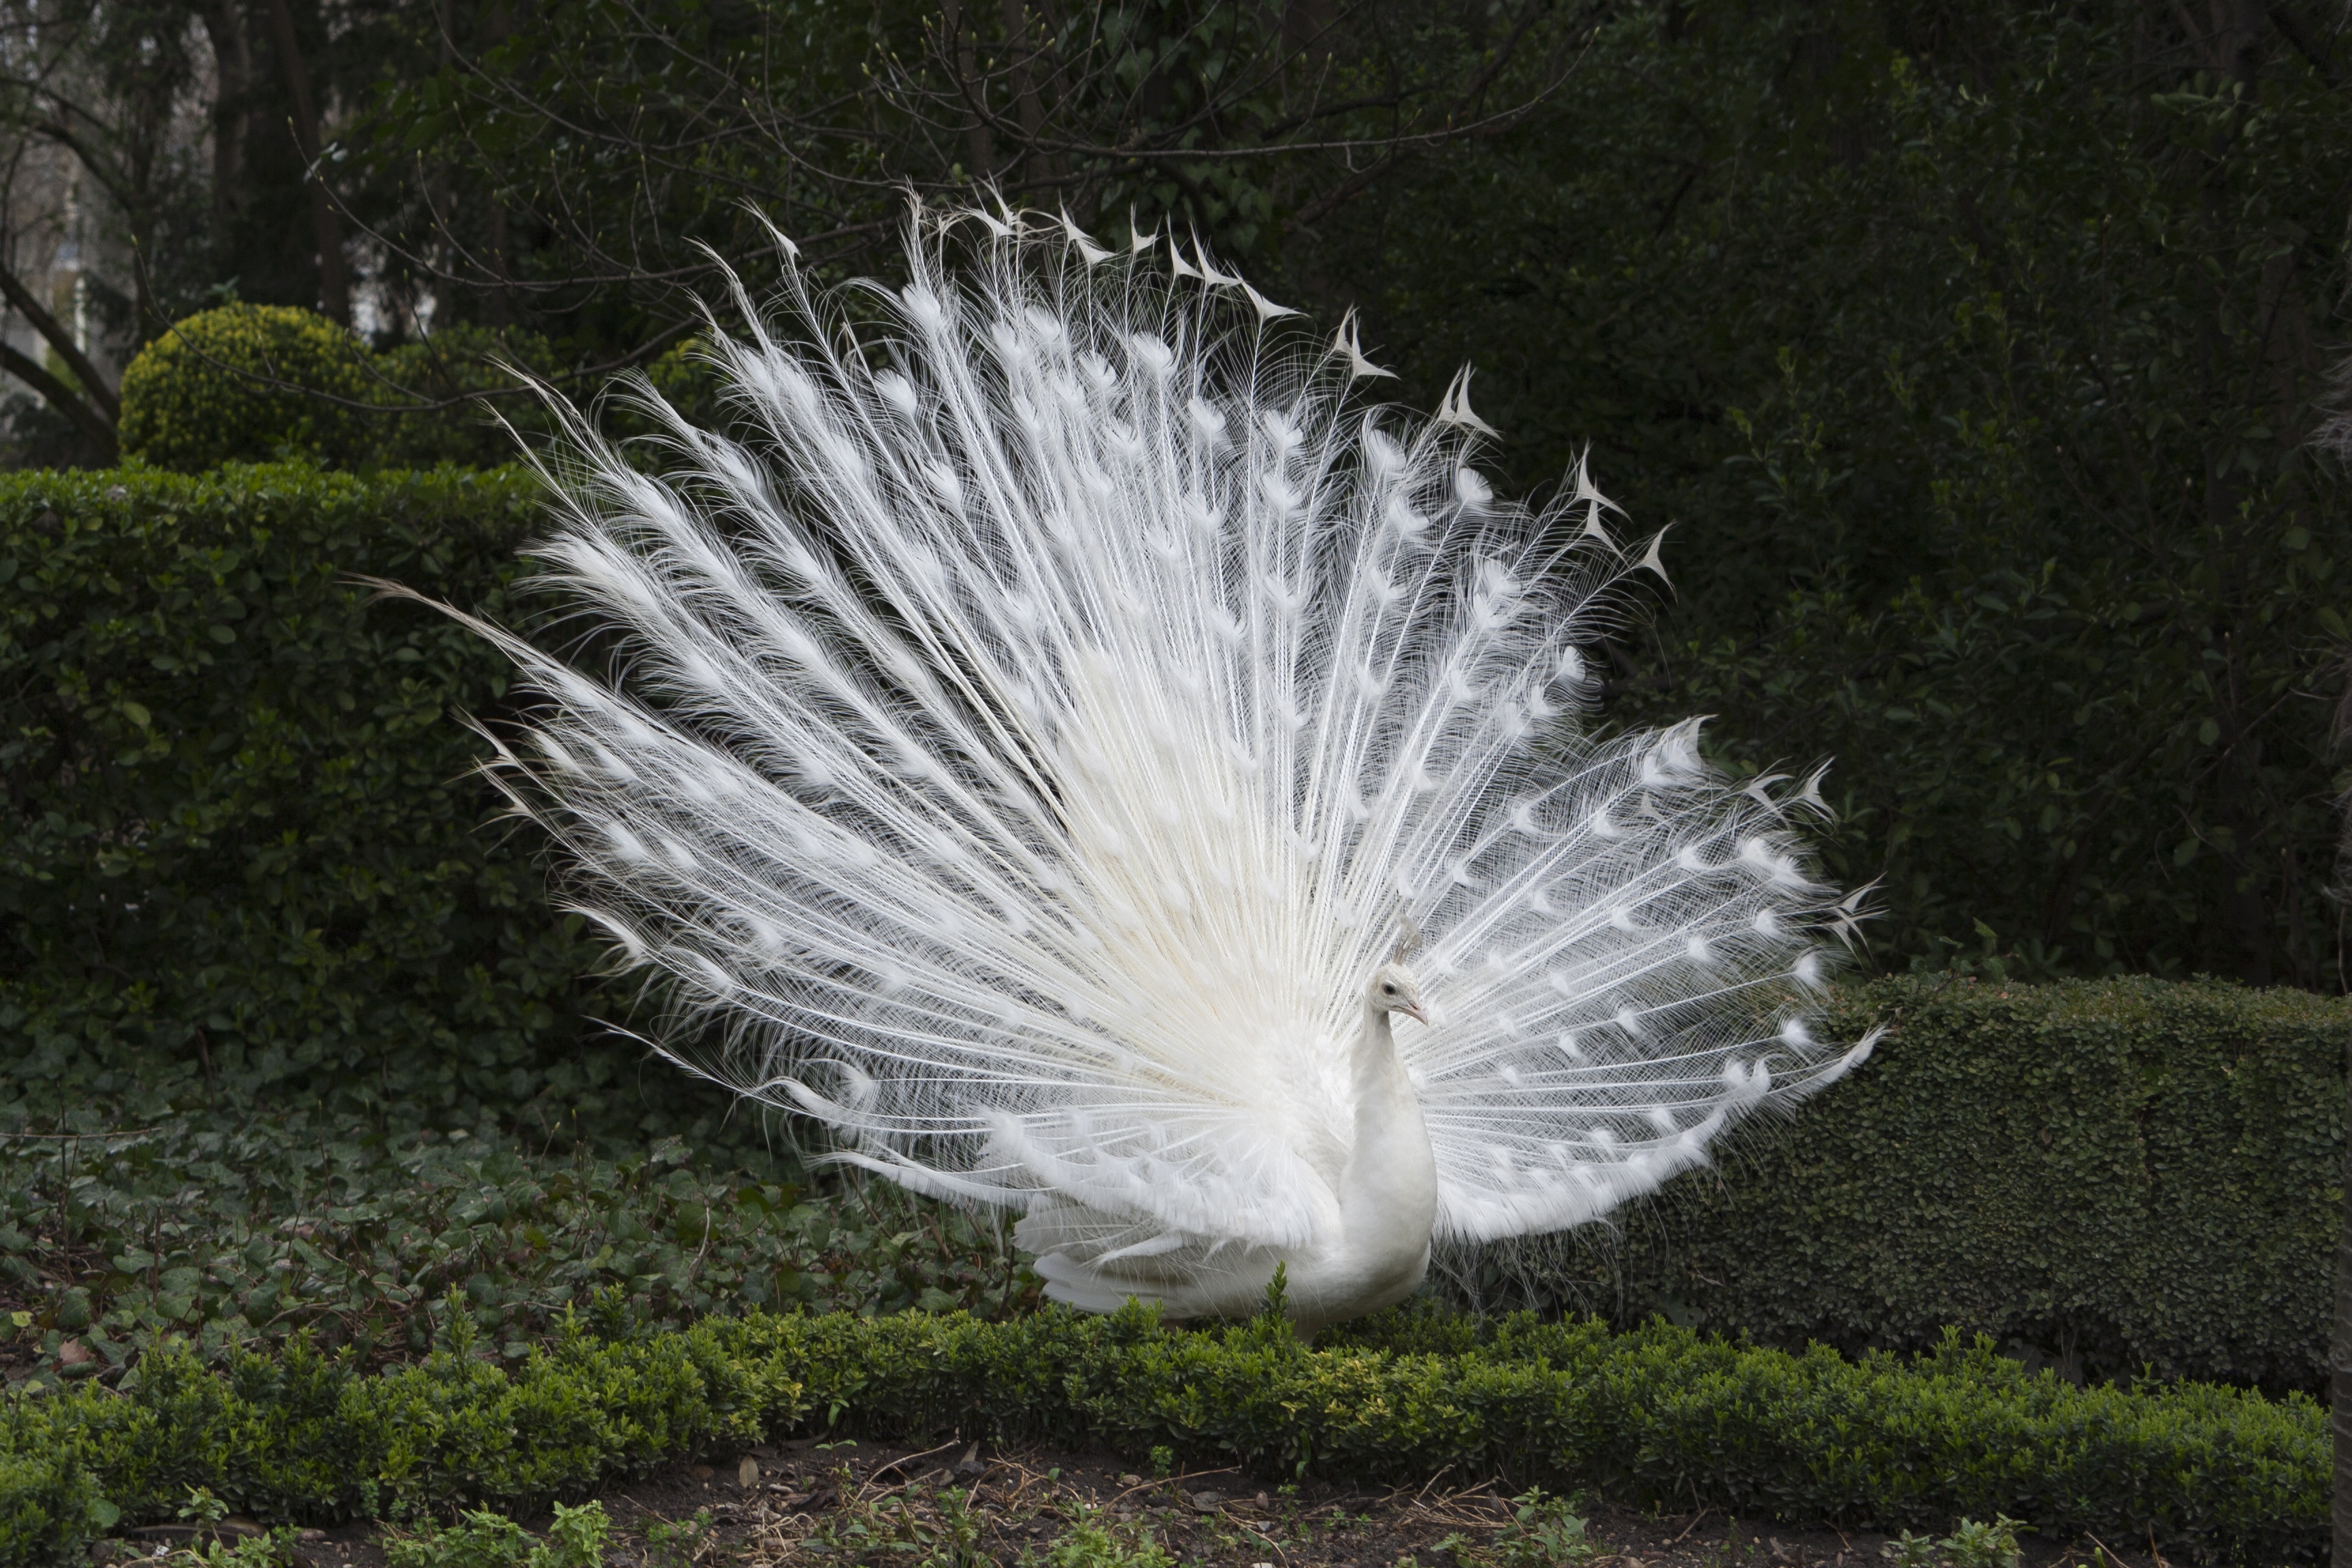
nature, grass, bird, wing, white, leaf, fauna, peacock, feathers, galliformes, vertebrate, peafowl, ave, phasianidae, fashion accessory